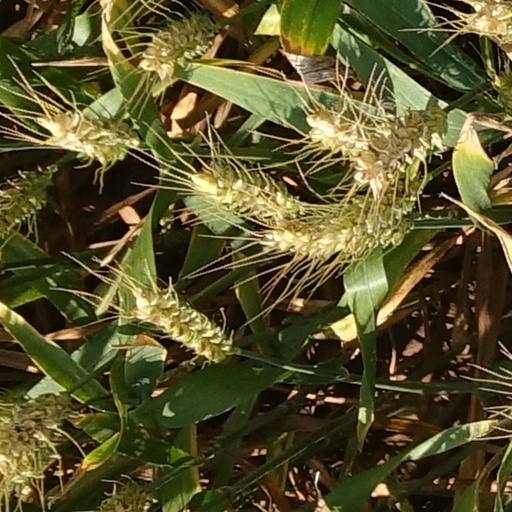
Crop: wheat